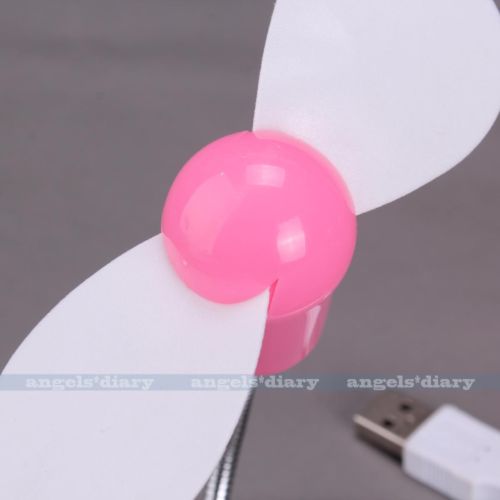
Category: fan